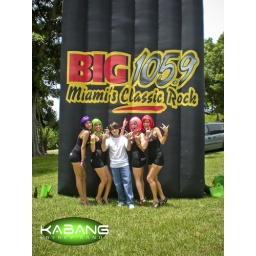
KABANG july 19 2009 x-mas in july event Custom bikes & cars